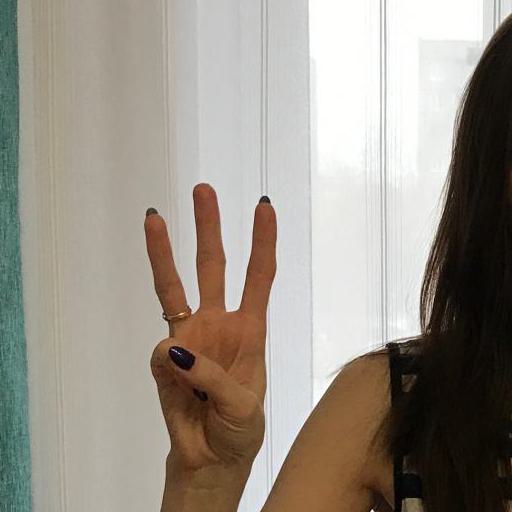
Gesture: three